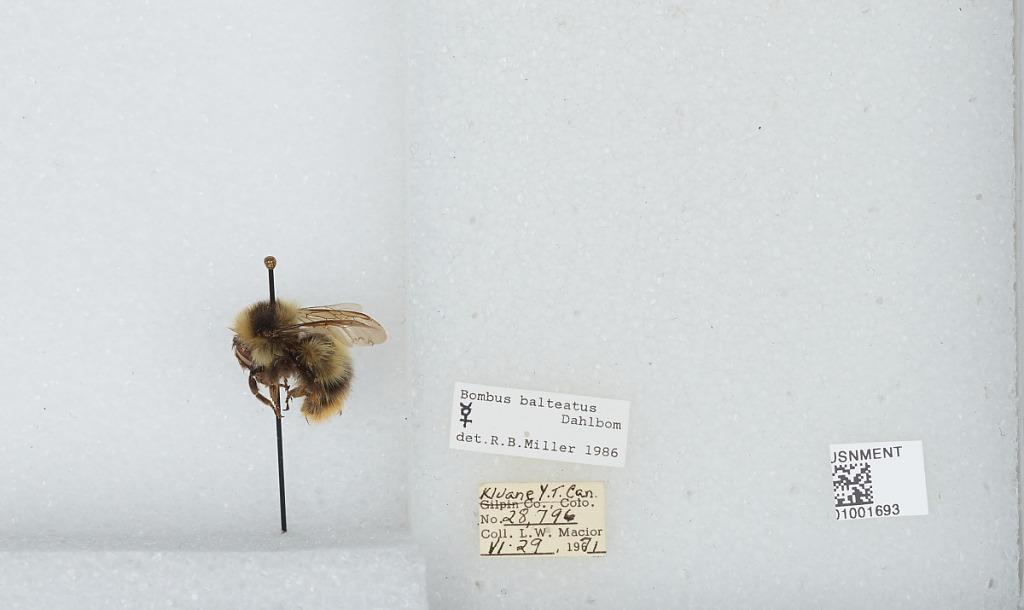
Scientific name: Bombus (Alpinobombus) balteatus Dahlbom
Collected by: L. Macior
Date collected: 1971-6-29
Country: Canada
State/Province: Yukon Territory
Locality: Kluane
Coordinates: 60.75, -139.5
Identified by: Miller, R. B.